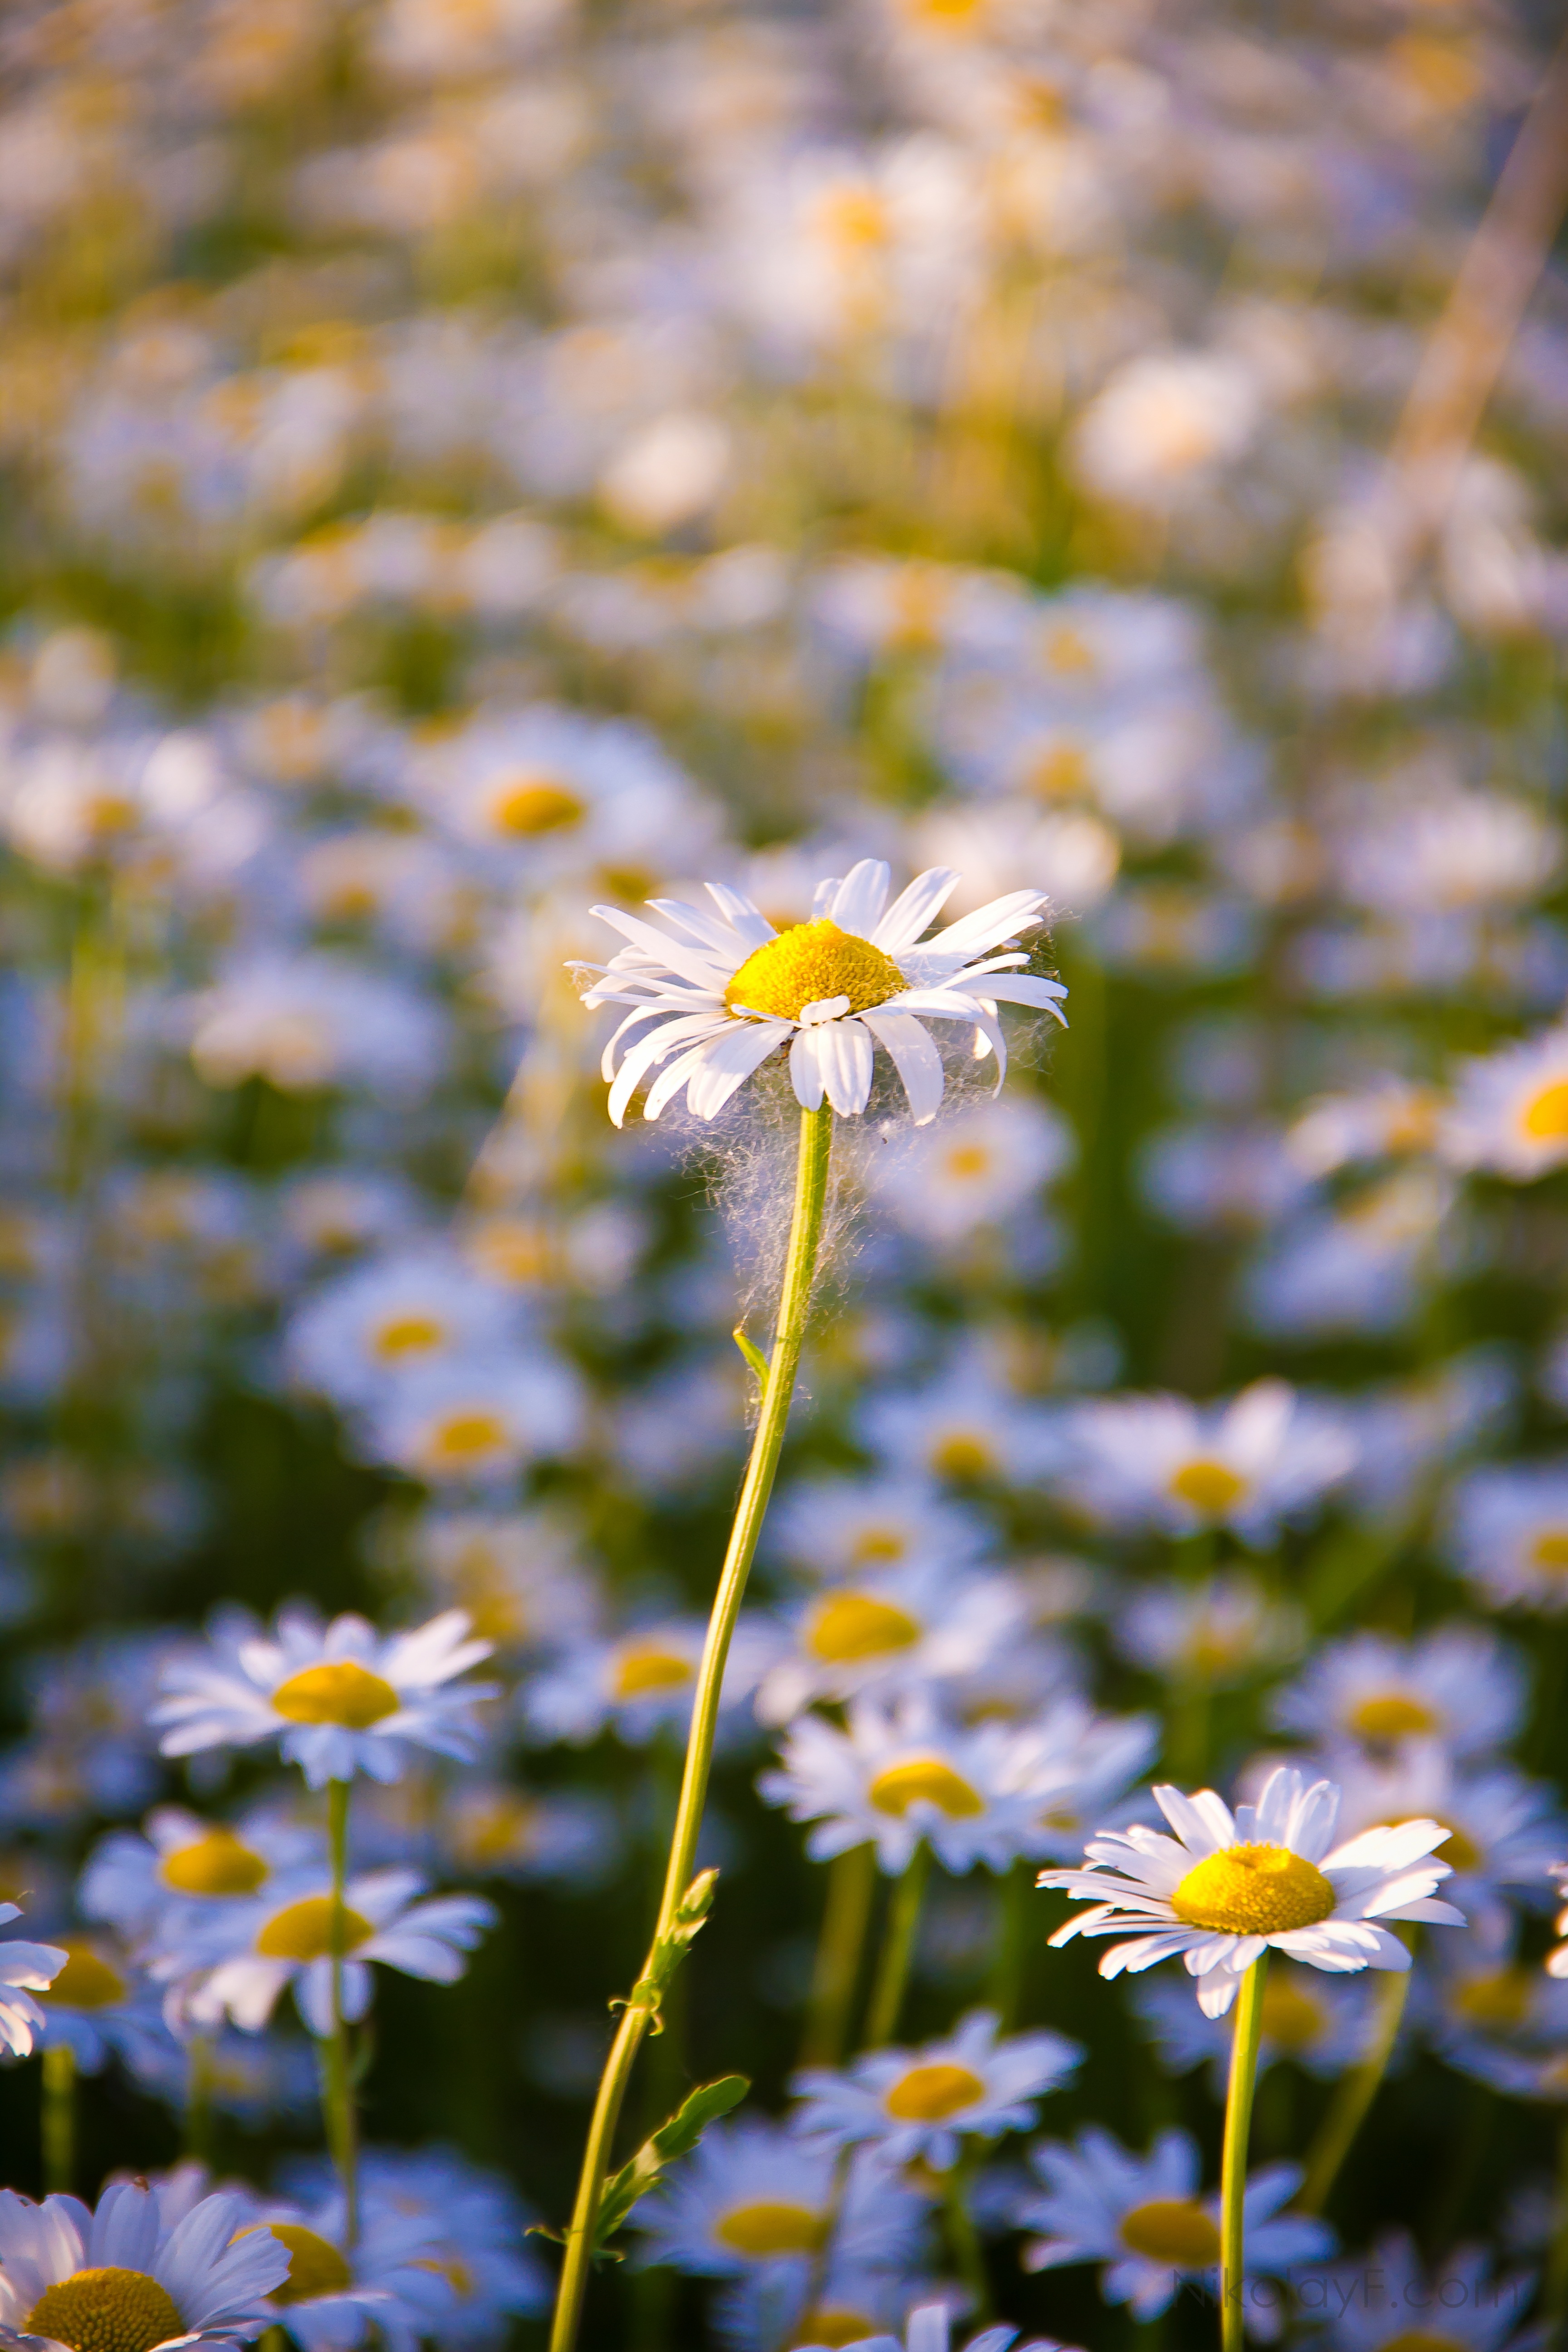
nature, grass, blossom, plant, white, field, meadow, prairie, sunlight, flower, petal, bloom, summer, daisy, wildlife, environment, botany, yellow, closeup, flora, ecology, wildflower, flowers, close up, petals, beauty, day, june, glade, macro photography, white flowers, summer flowers, flowers of the field, white daisies, yellow center, flowering plant, daisy family, oxeye daisy, yellow middle, land plant, chamaemelum nobile